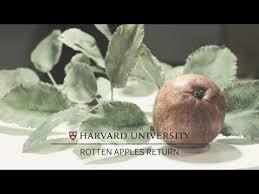
Label: apples